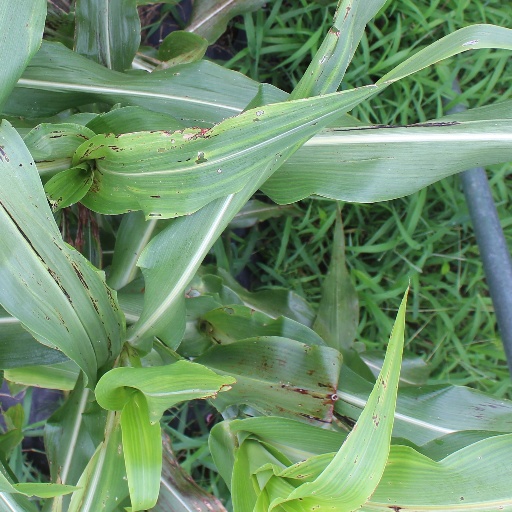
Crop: sorghum